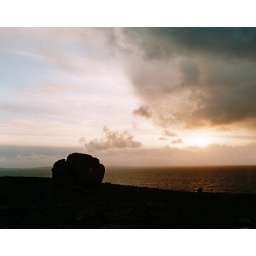
Sunset behind a well-known landmark on the coast road near Fanore